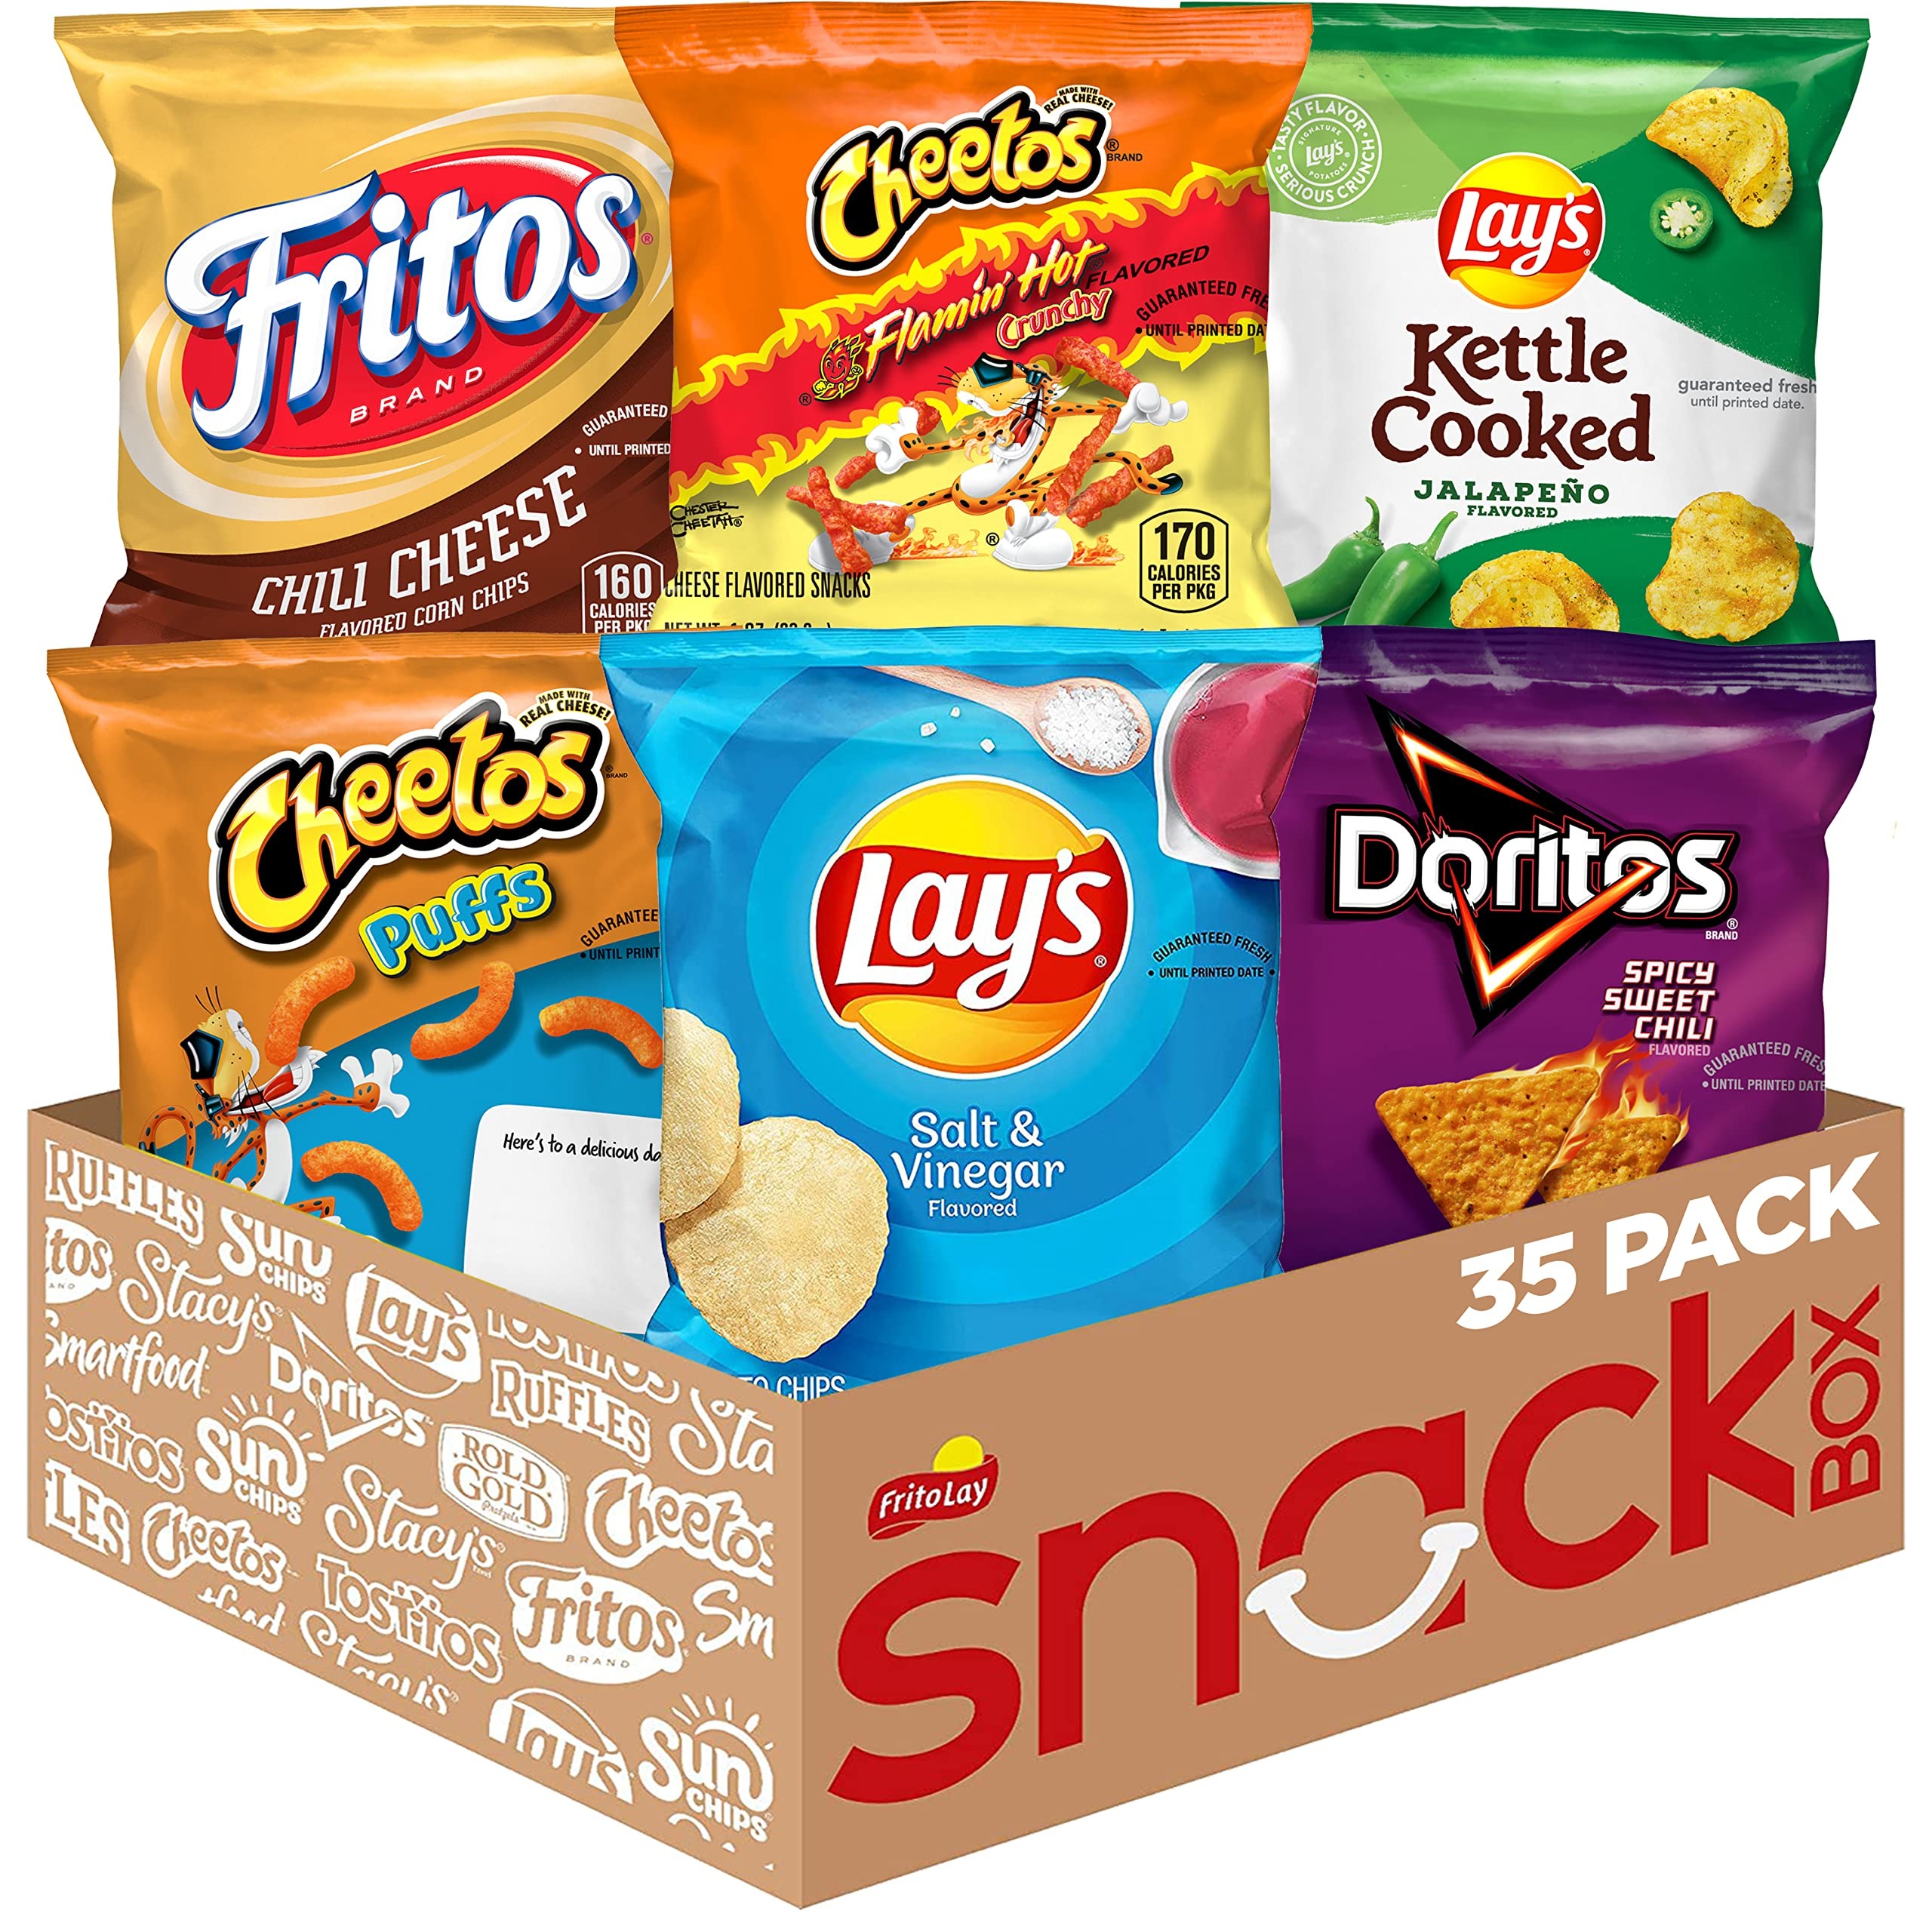
Item Name: Frito Lay Bold Mix Variety Pack, (Pack of 35)
Bullet Point 1: Variety pack of Frito-Lay favorites with bold flavors in one convenient package
Bullet Point 2: With six different varieties, there's sure to be something everyone will love
Bullet Point 3: Cheetos Flamin’ Hot Cheese Snacks, Lay’s Jalapeno Kettle Cooked Potato Chips, Doritos Spicy Sweet Chili, Lay’s Salt & Vinegar, plus Cheetos Cheese Puffs and Fritos Chili Cheese.
Bullet Point 4: These much loved treats are fun to enjoy at lunch, as an after-school snack, or party refreshment
Bullet Point 5: Easy to store, easy to carry and even easier to pack, when adventure knocks, grab a pack and hit the road
Value: 35.0
Unit: Count

Price: 40.97